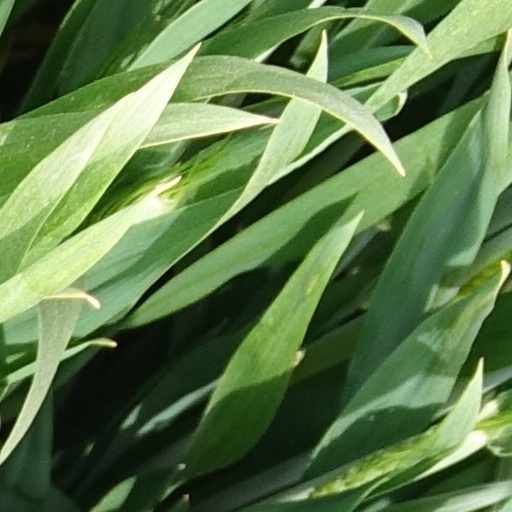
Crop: wheat